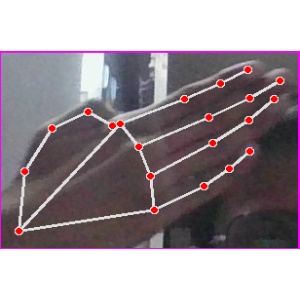
अक्षर: घ